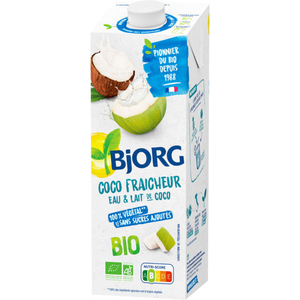
Waste category: cardboard